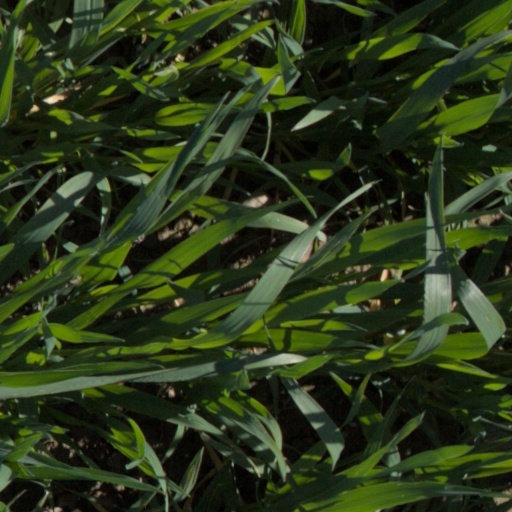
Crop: wheat